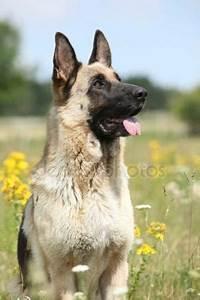
dog